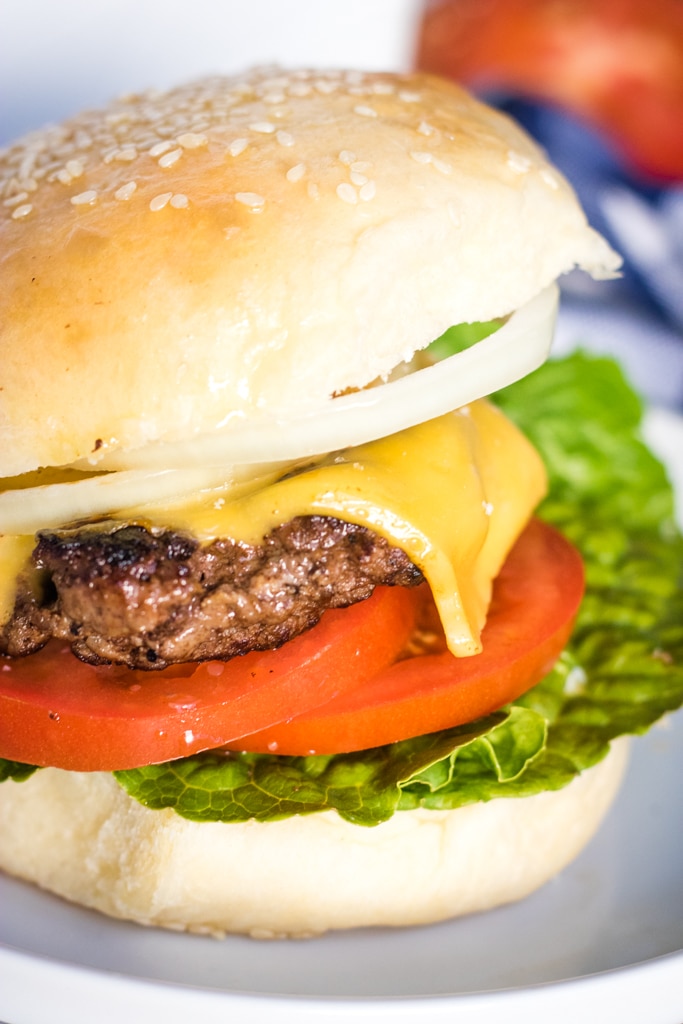
Dish: burger